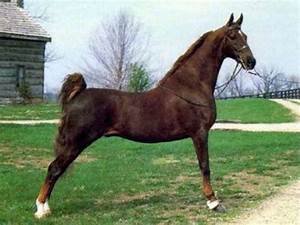
Label: cavallo